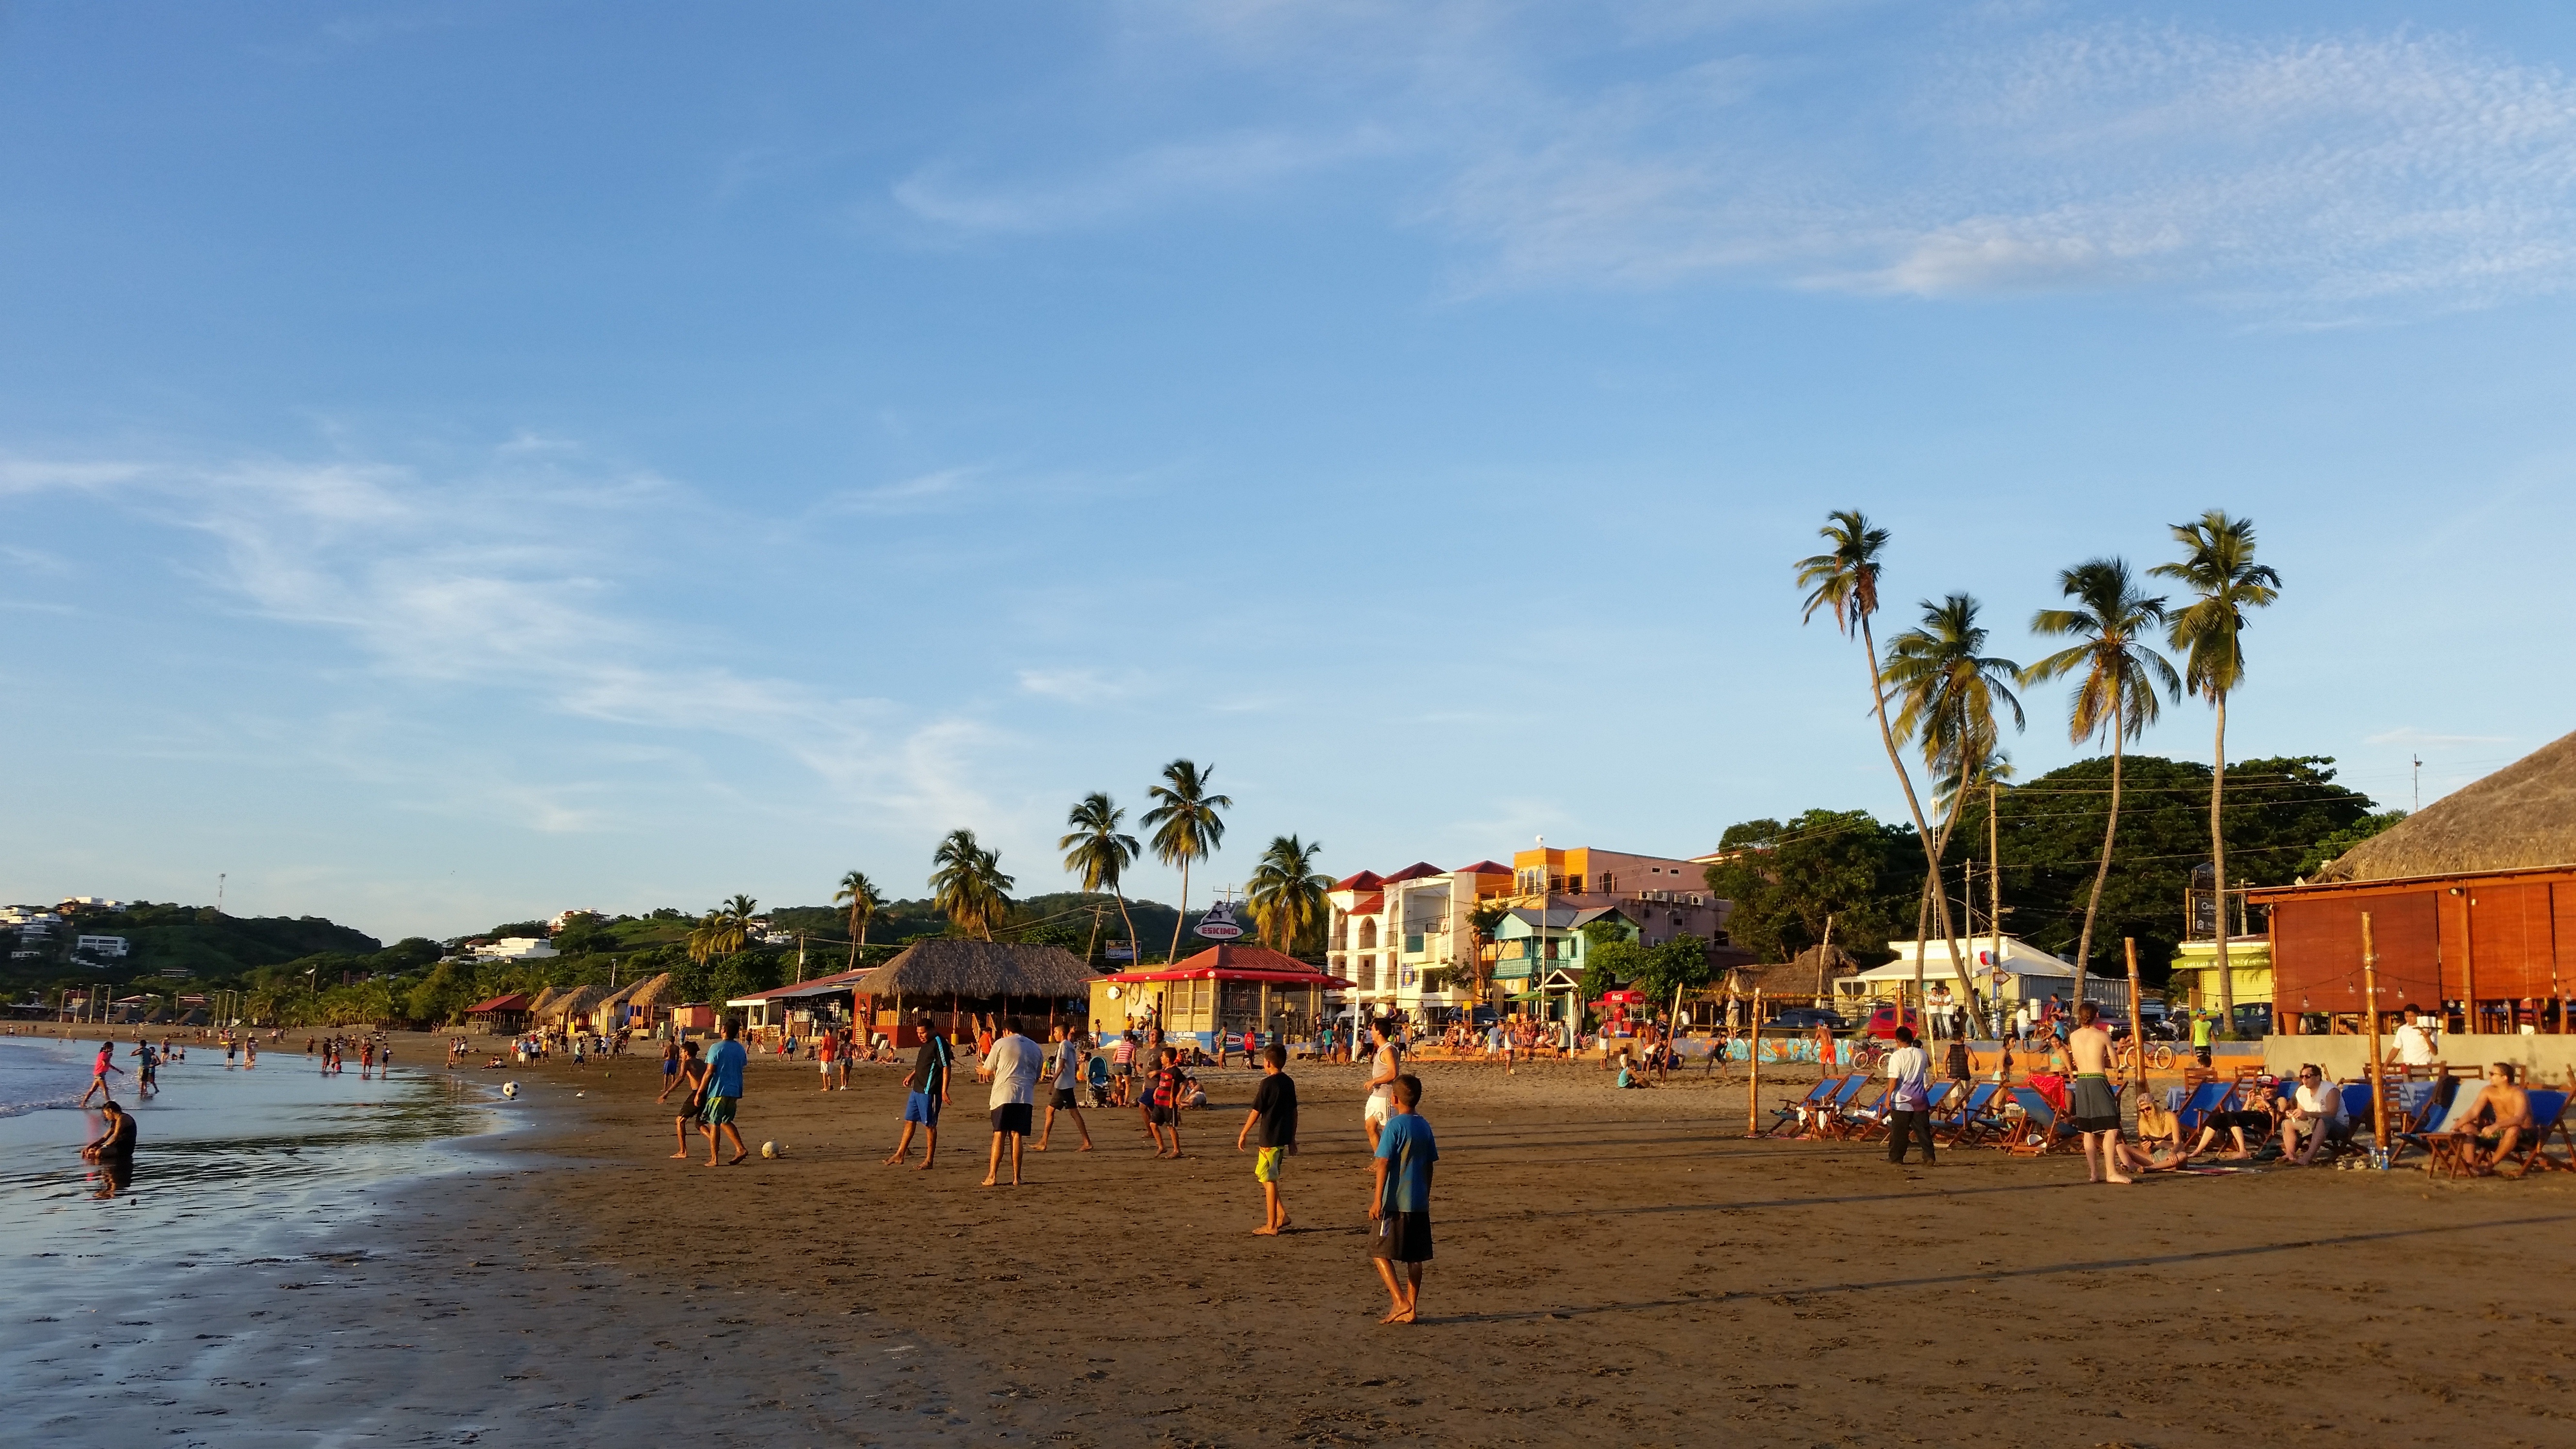
beach, landscape, sea, coast, sand, sky, boardwalk, sunset, walkway, vacation, holiday, tourism, body of water, nicaragua, sanjuandelsur